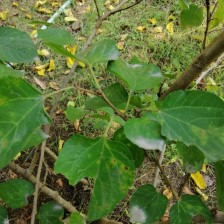
Variety: WhiteKing